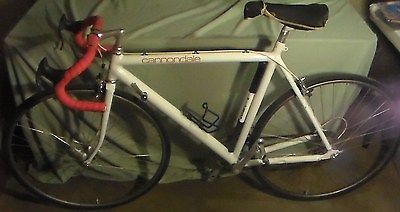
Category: bicycle